Muhammad al-Amin al-Kanemi

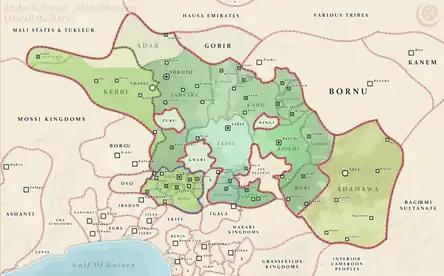
Map of the Sokoto Caliphate in 1870 and surrounding states, including Bornu

Although the Mai held a military advantage over the Fulani, al-Kanemi's contribution to this victory was clear. According to Dr. Heinrich Barth, a German explorer who visited Bornu in the 1850s, "the inspiring fanaticism of [al-Kanemi], and by the courage and valour of his Kanembu spearmen" led to the victory at Birni Gazargamu.